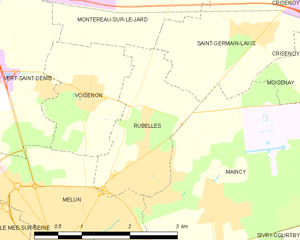
Carte des communes françaises Rubelles